Theophrastus

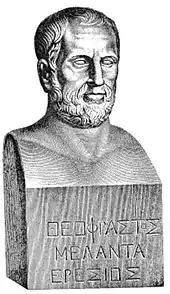
The bust inscribed ""

Theophrastus did not allow a happiness resting merely upon virtue, or, consequently, to hold fast by the unconditional value of morality. He subordinated moral requirements to the advantage at least of a friend, and had allowed in prosperity the existence of an influence injurious to them. In later times, fault was found with his expression in the "Callisthenes", "life is ruled by fortune, not wisdom" (""). That in the definition of pleasure, likewise, he did not coincide with Aristotle, seems to be indicated by the titles of two of his writings, one of which dealt with pleasure generally, the other with pleasure as Aristotle had defined it. Although, like his teacher, he preferred contemplative (theoretical), to active (practical) life, he preferred to set the latter free from the restraints of family life, etc. in a manner of which Aristotle would not have approved.